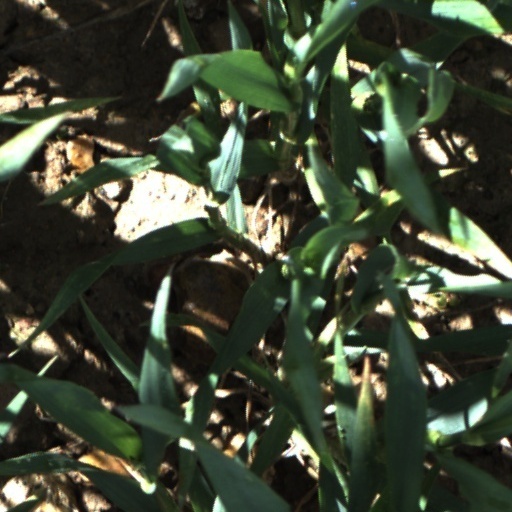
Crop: wheat